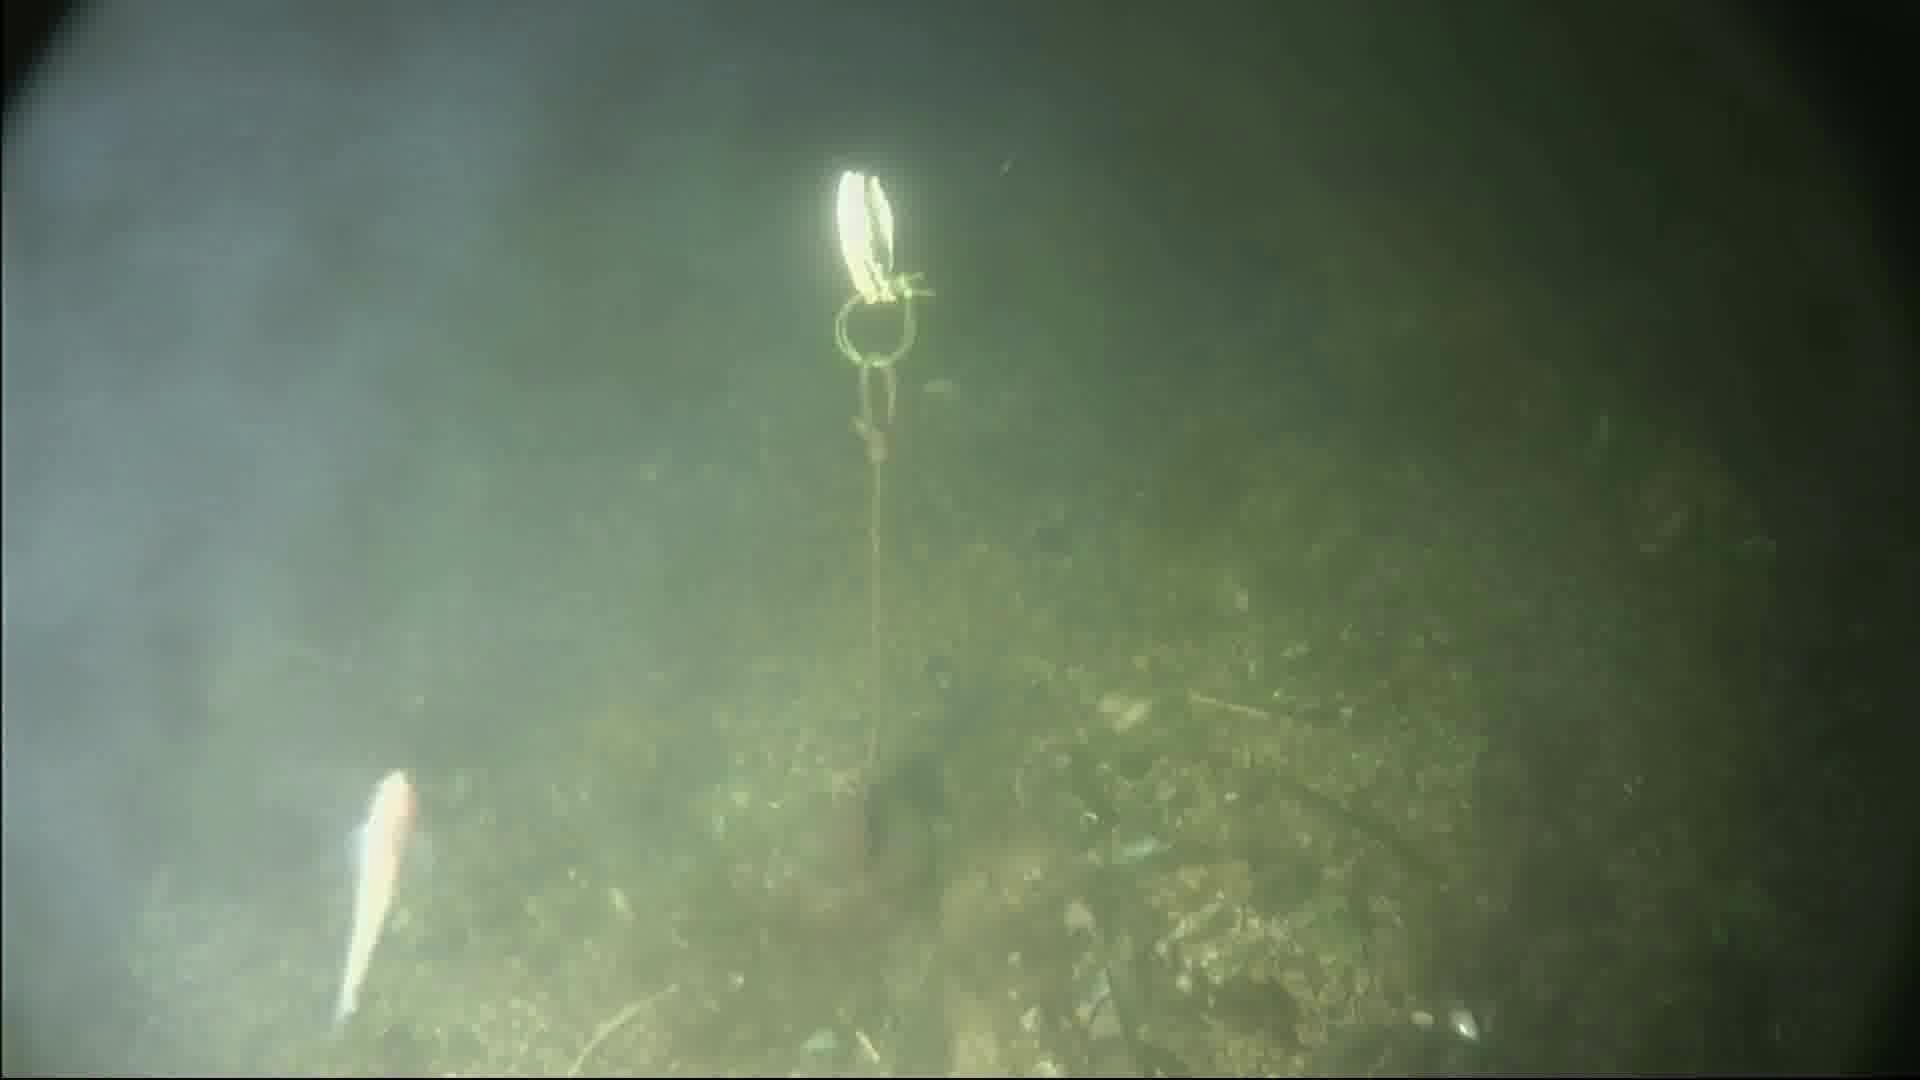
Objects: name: small_fish
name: crab